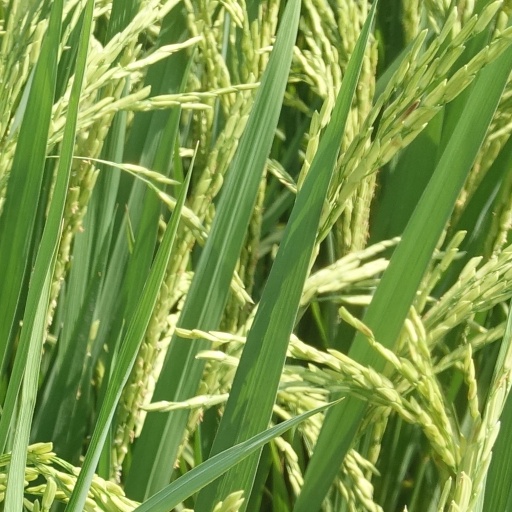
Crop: rice